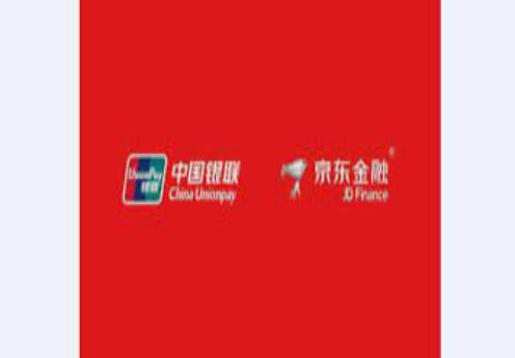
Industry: Others